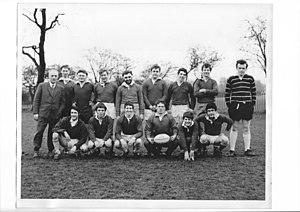
Le rugby à XIII amateur est le rugby à XIII pratiqué par des joueurs non professionnels.